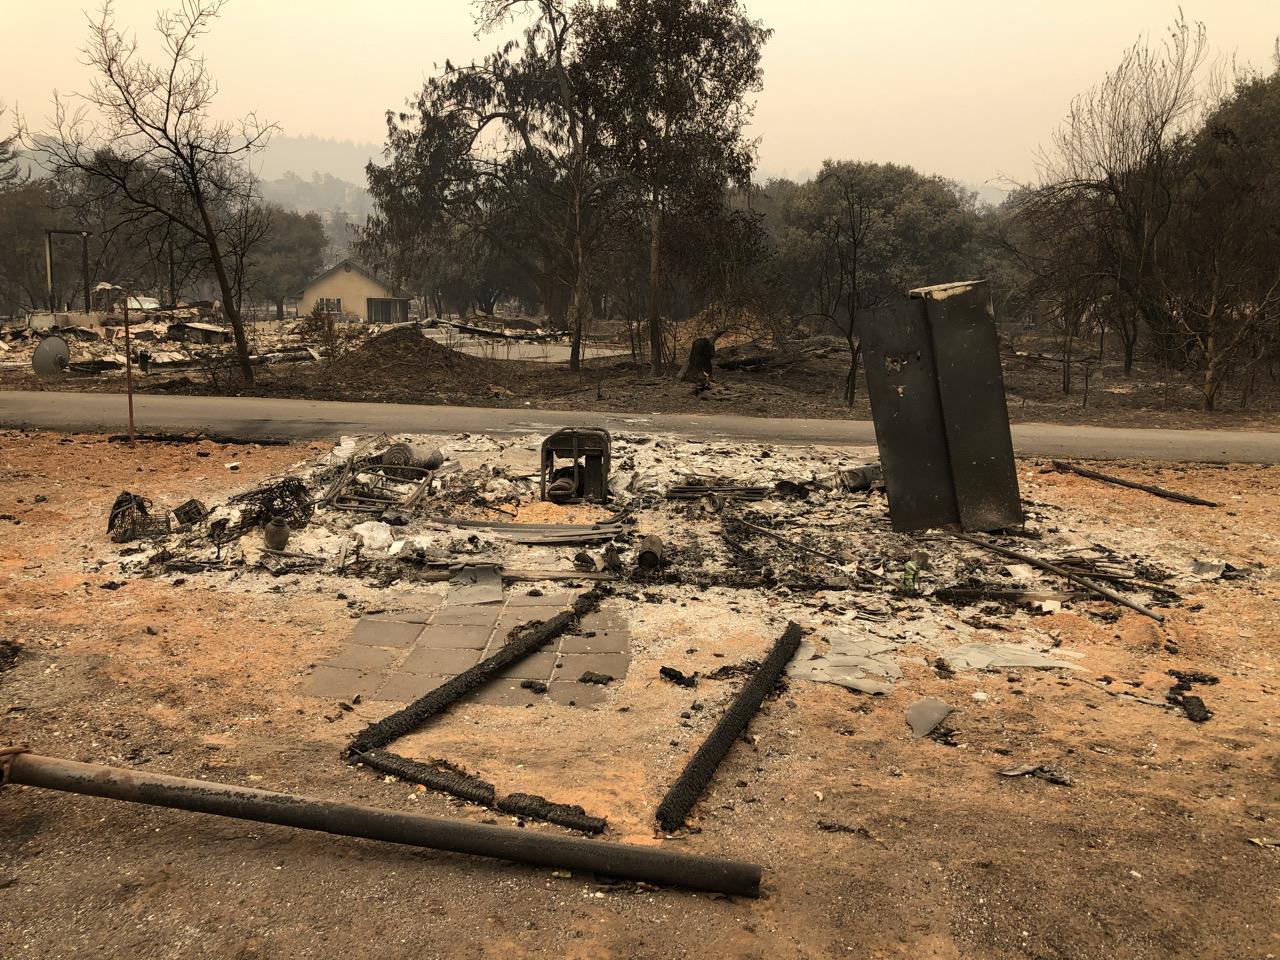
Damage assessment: destroyed